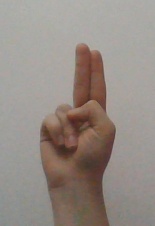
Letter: taa